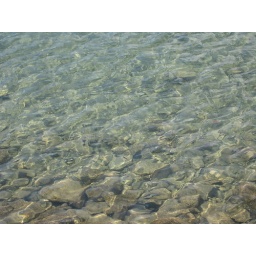
The water is very clear in Lake Lucern.